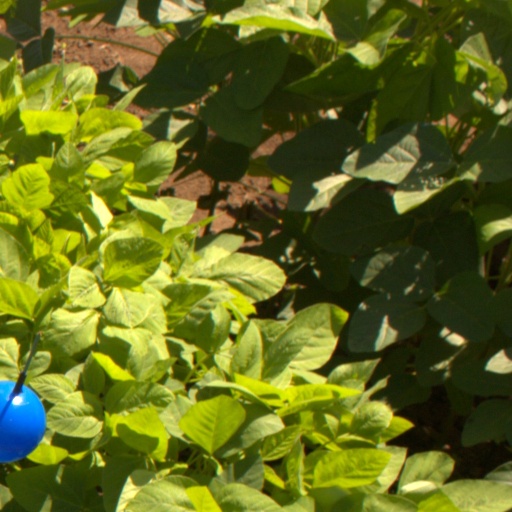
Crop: soybean